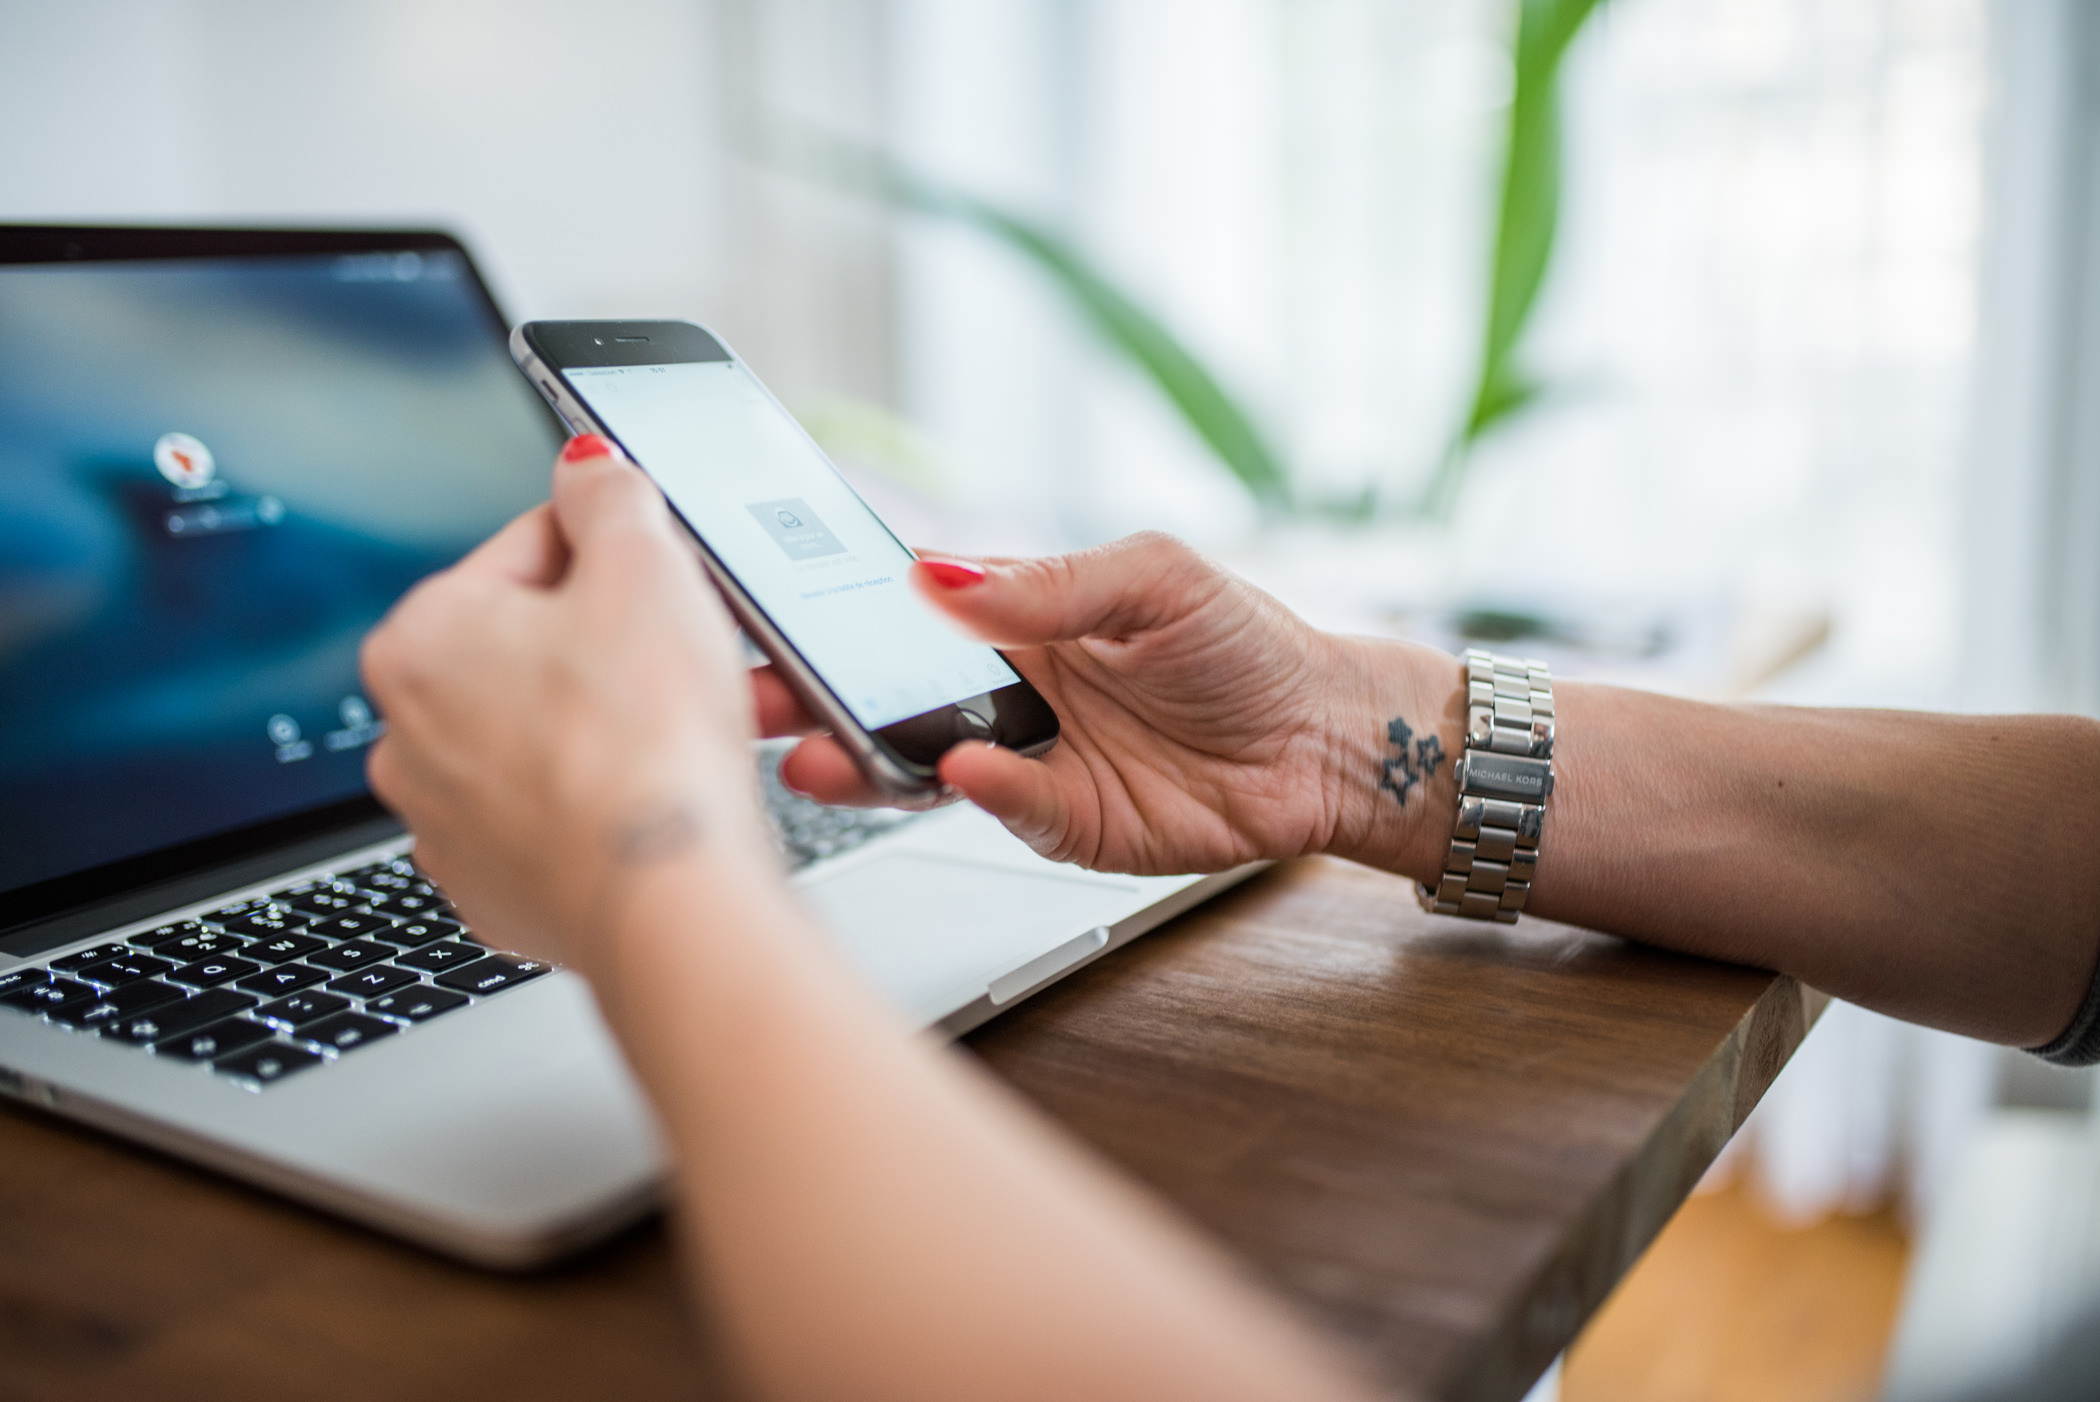
gadget, electronic device, technology, hand, communication device, finger, nail, mobile phone, touchpad, smartphone, portable communications device